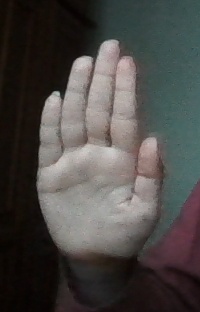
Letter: seen